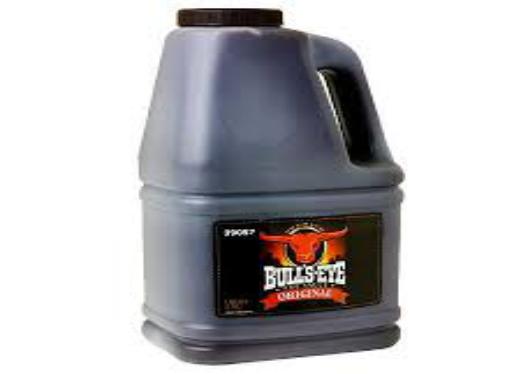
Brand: Bulls-Eye Barbecue
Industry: Food